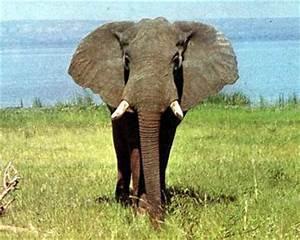
elephant